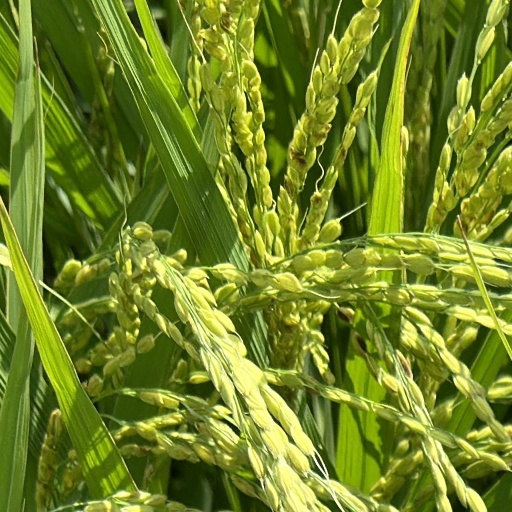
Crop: rice